Tiraspol

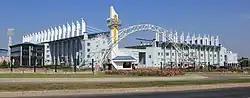
Sheriff Arena

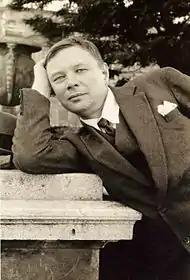
Mikhail Larionov, 1917

The statue of Alexander Suvorov was erected in the central square in 1979 in commemoration of his 250th anniversary. In front of the Transnistrian Government building there is a statue of Vladimir Lenin. On the opposite side of the central square, a monument plaza features a Soviet T-34 tank, commemorating the Soviet victory in World War II, an eternal flame to those who fell defending the city in 1941 and liberating it in 1944, as well as several monuments dedicated to more recent conflicts, including the Soviet–Afghan War and the War of Transnistria.